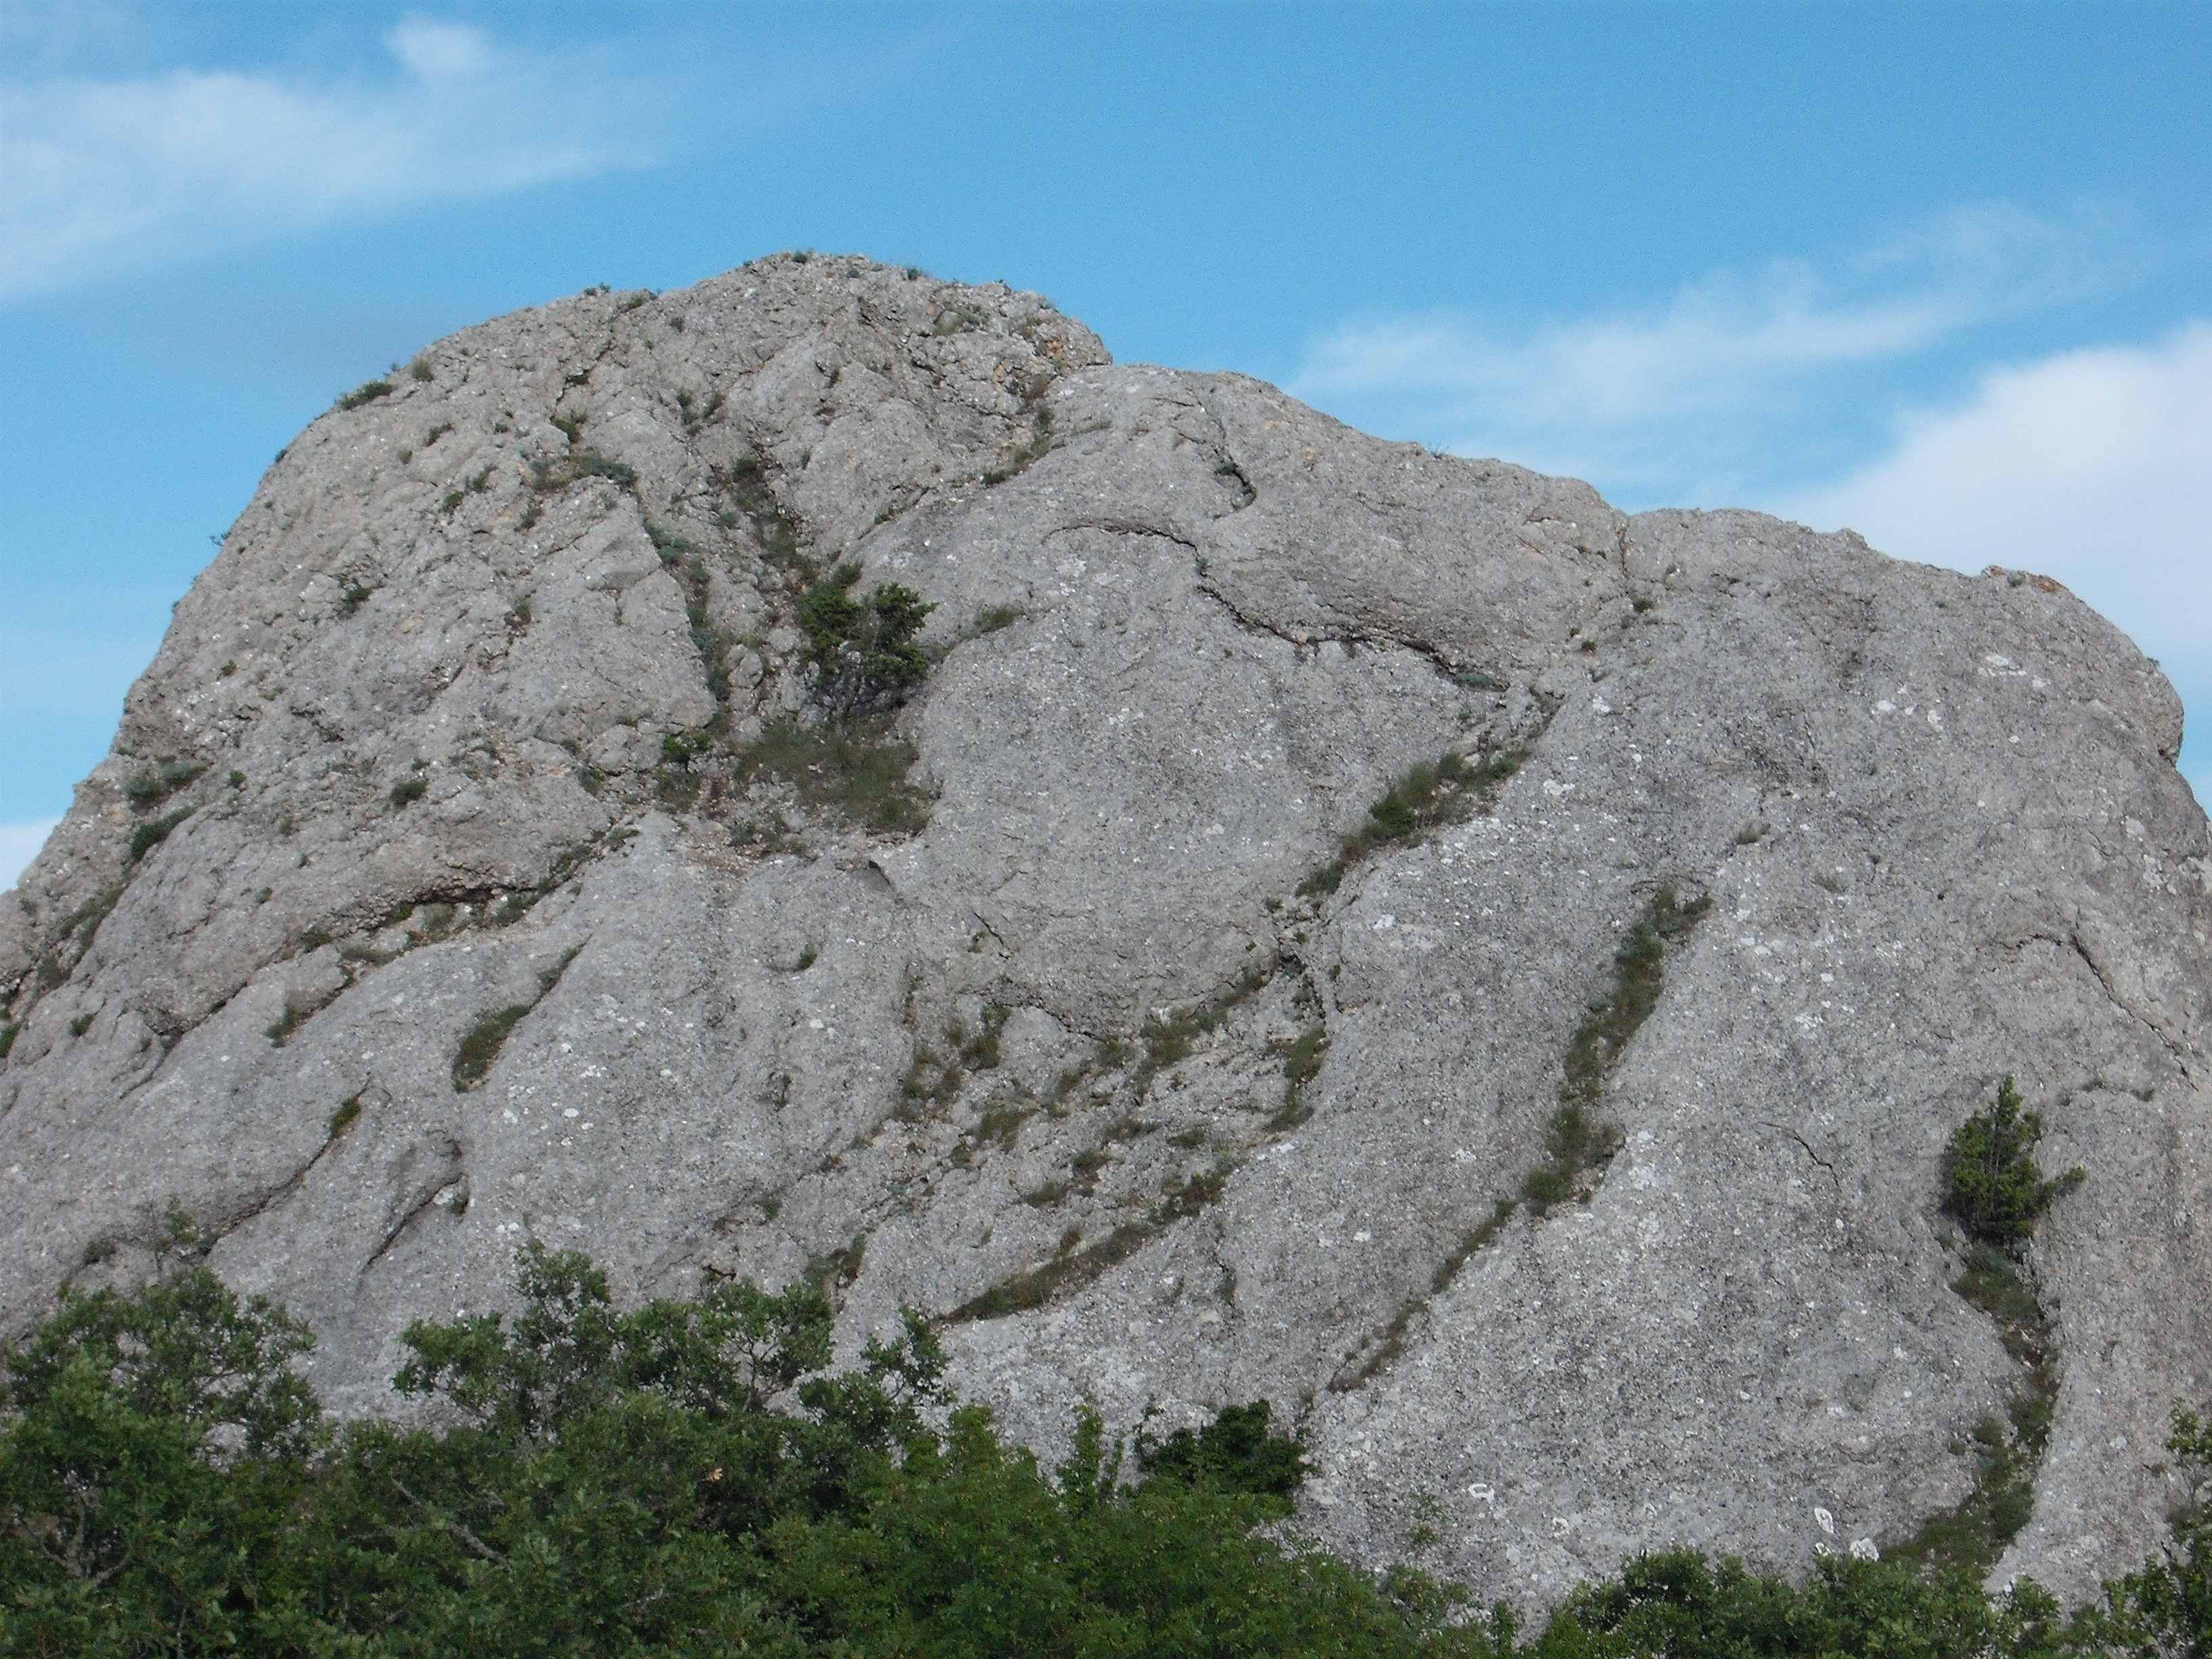
nature, rock, mountain, hill, adventure, mountain range, formation, cliff, journey, soil, terrain, material, ridge, summit, rocks, stones, geology, outcrop, mountains, badlands, boulder, plateau, bedrock, mound, landform, crimea, mountainous landforms